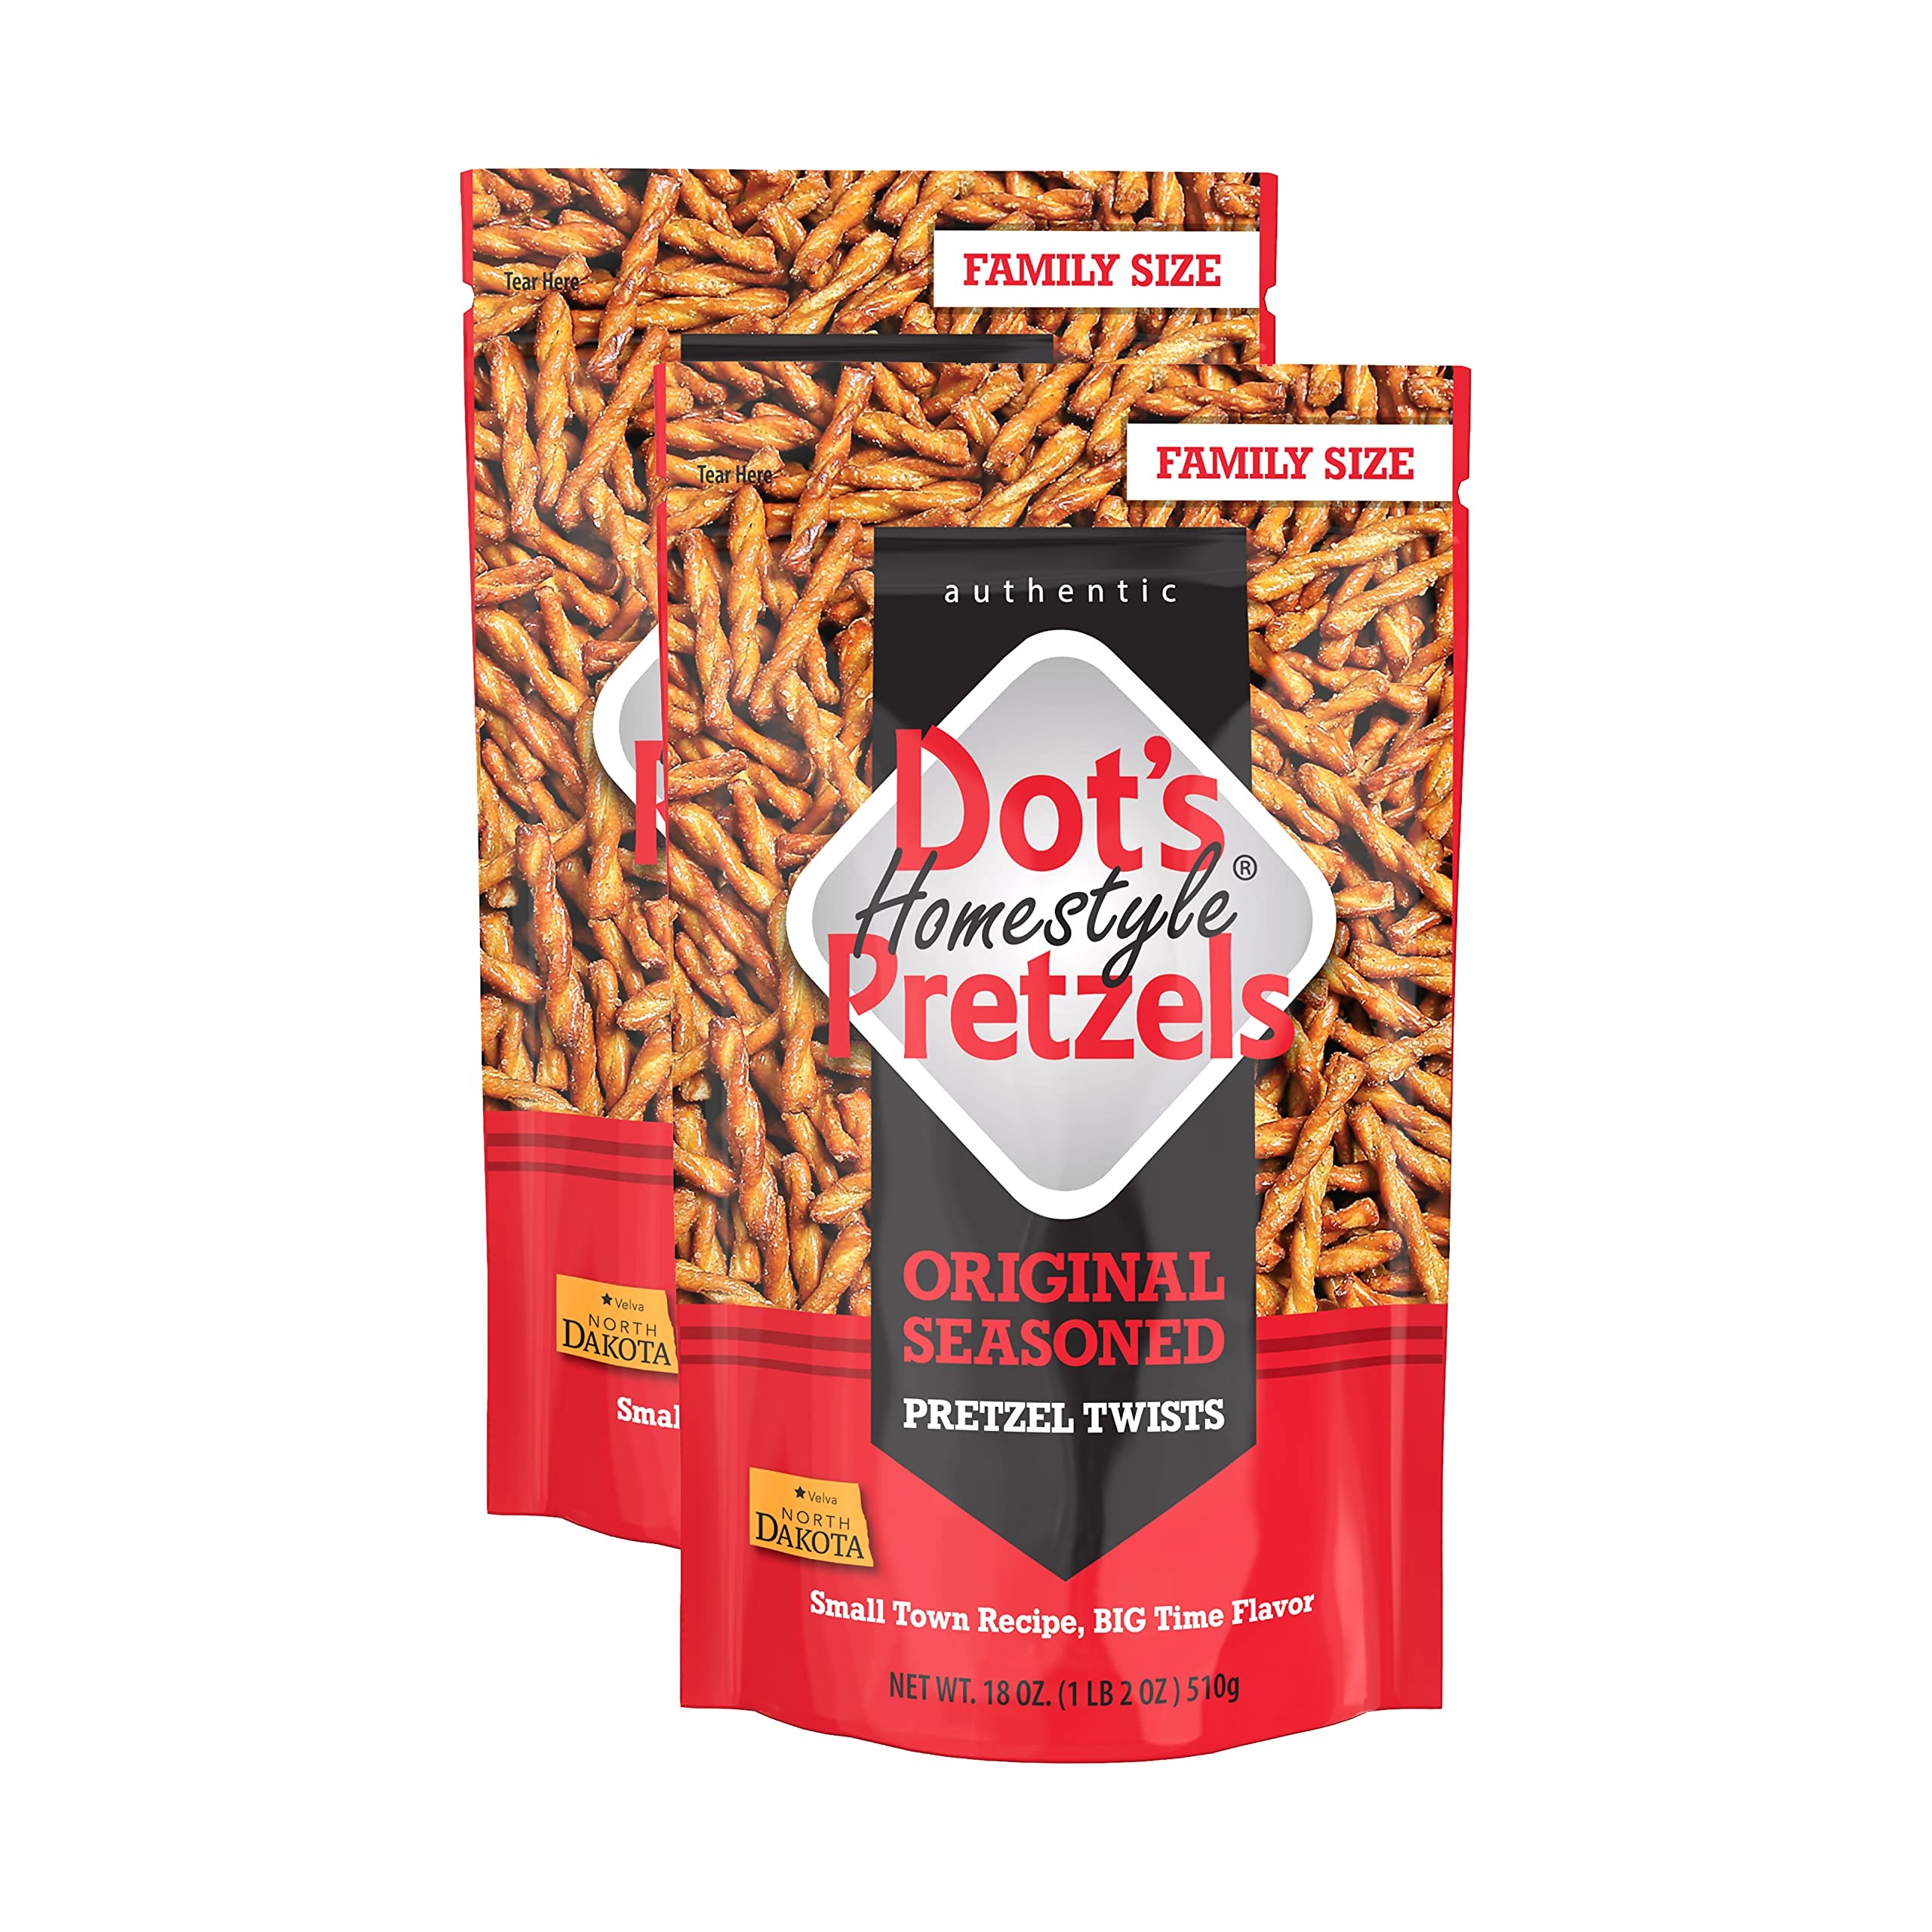
Item Name: Dot's Homestyle Pretzels 18 Ounce Family Size Original Seasoned Pretzel Twists (2 Pack)
Bullet Point 1: 🥨 SALTY SAVORY UNIQUE - Dot's Original Seasoned Pretzel Sticks were created in Dot's North Dakota kitchen and are shaking up the party snack game. The flavor mix and crispy crunch you crave simply delights
Bullet Point 2: 🥨 YOUR NEW FAVORITE SNACK - Discover why Forbes named Dot’s Pretzel rods “the breakout snack food success story of 2020” and why Cosmopolitan named Dot’s Pretzels as one of the top snacks of 2020. Buy NOW! You wont regret it
Bullet Point 3: 🥨 SHARE, OR DONT - Dot's braided pretzel twists covered in our top secret seasoning are so addictive, you will be tempted to eat the whole bag yourself! Share with a friend... or dont!
Bullet Point 4: 🥨 PERFECT SIZE FOR ANY OCCASION - Whether you're watching sports or movies, tailgating, at the office, or on the go, Dot's Homestyle Pretzels comes in 1.5oz, 5oz, 18oz, and 32oz bags, all available on Amazon
Bullet Point 5: 🥨 DOTS FOR DINNER – Grab a bag of Dot’s Crumble and coat your fish, chicken or pork with the flavor of Dot’s. Add our crumbs to soup, pasta, salad, and pizza for an interesting twist on dinner tonight
Product Description: The original Dot’s Homestyle Pretzels are a special family snack created many years ago by Dot in her home kitchen. It’s been almost a decade since Dot started this pretzel company, experimenting with different flavor combinations that have resulted in the delicious pretzel you know and love today. She now shares her undeniably delicious recipe with the world. The first taste gets you hooked. After all these years, Dot’s can attribute its success to fans who have continued to spread the word about these tasty homestyle pretzels! Dot’s Homestyle Pretzels is a family-owned business as well as a proud member of the Pride of Dakota Brand, with bakeries located in North Dakota, Arizona and Kansas.
Value: 36.0
Unit: Ounce

Price: 6.99